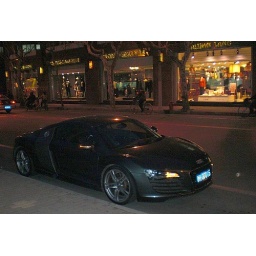
my first AUDI R8 , on the road with plates in china , spotted in shanghai ...iam happy !